Minangkabau culture

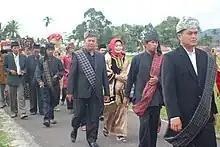
People are marching convoy the New Datuk (leadership) to the venue of the ceremony of Batagak Datuak or Batagak Penghulu in Minangkabau tradition, West Sumatera.

The Minangkabau people have a philosophy that "pemimpin itu hanyalah ditinggikan seranting dan didahulukan selangkah." This means that a leader must be close to the community he leads, and a leader must be ready to be criticized if he makes a mistake. In a concept like this, Minangkabau does not recognize the type of leader who is dictatorial and totalitarian. In addition, the concept of Minangkabau culture, which consists of mini republics, in which the nagari as an autonomous region, has the heads of independent people. They have the same rights and obligations, and are considered equal in society.